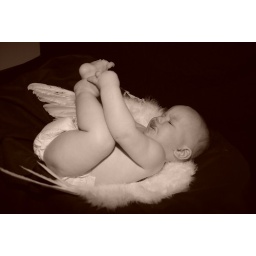
Fairy boy in black and white